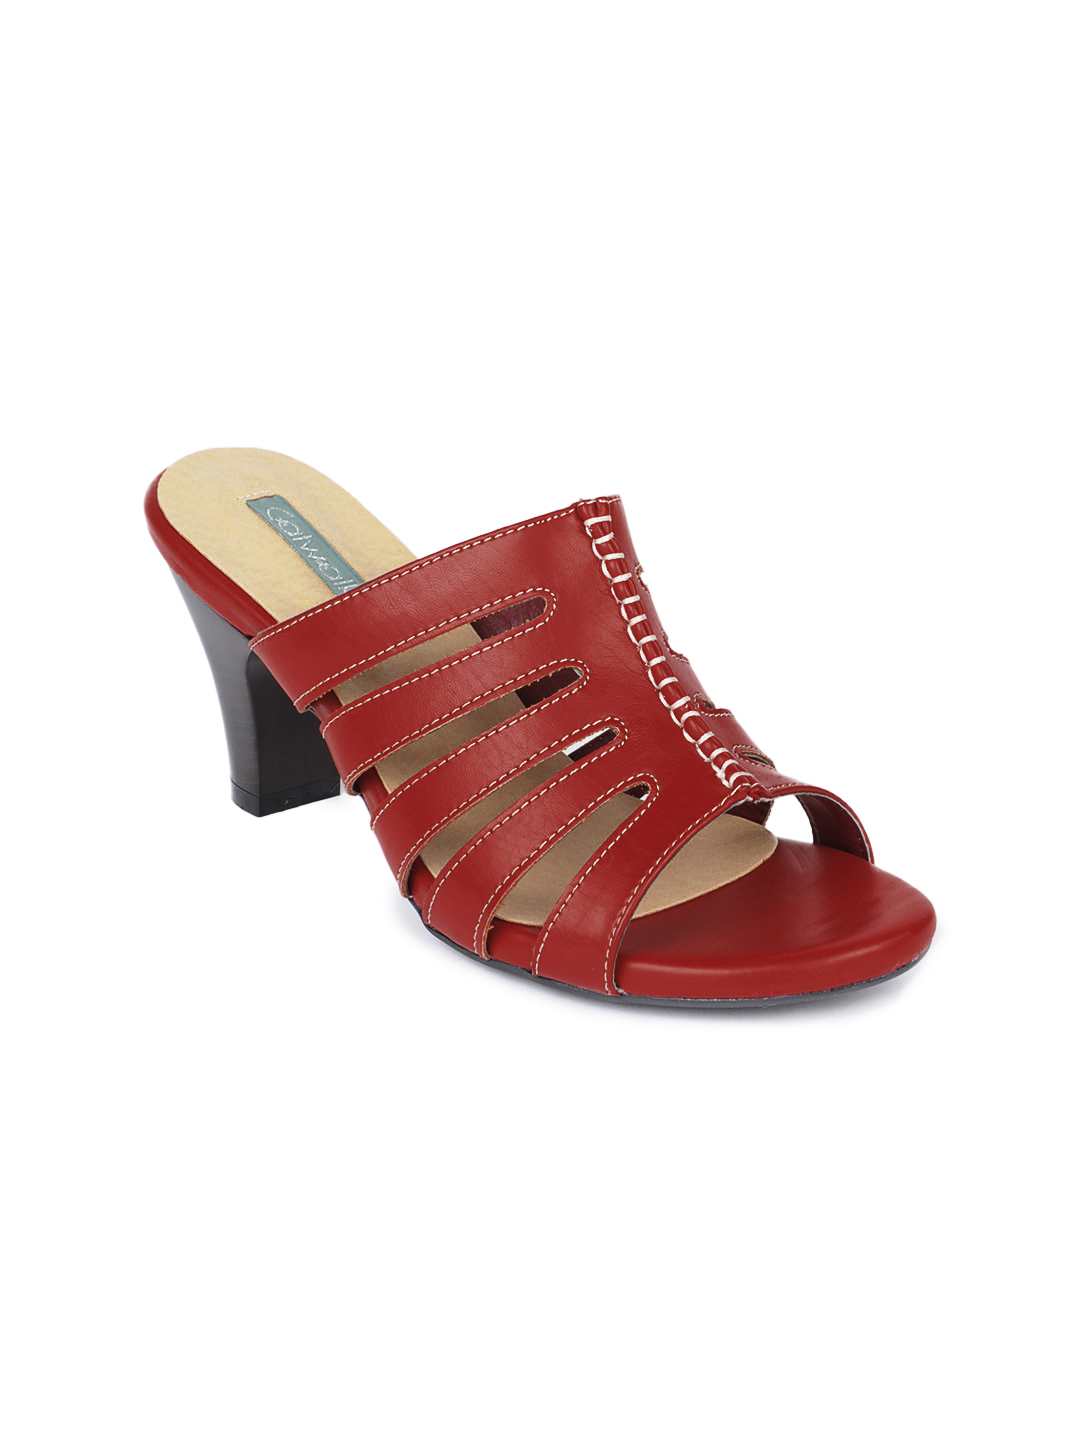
Catwalk Women Red Heels
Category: Footwear / Shoes / Heels
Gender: Women
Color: Red
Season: Winter 2012
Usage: Casual